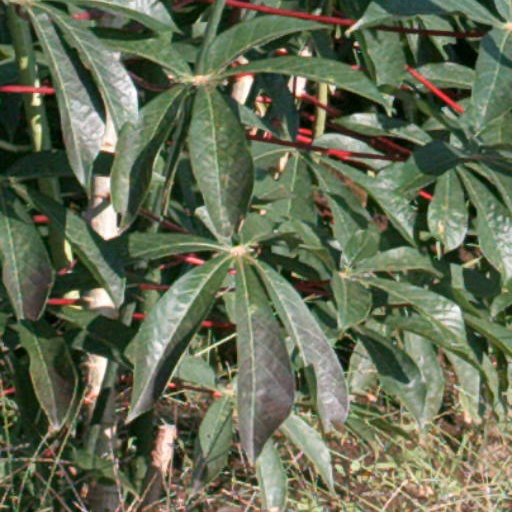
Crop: cassava